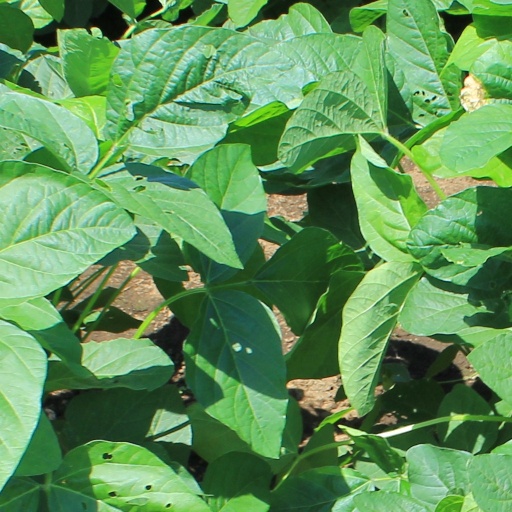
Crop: soybean